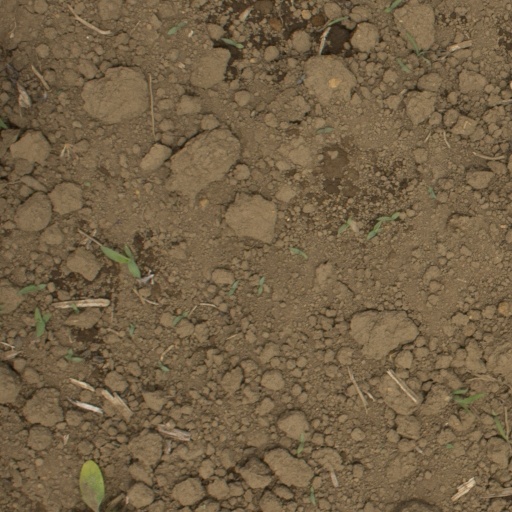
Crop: Jerusalem artichoke